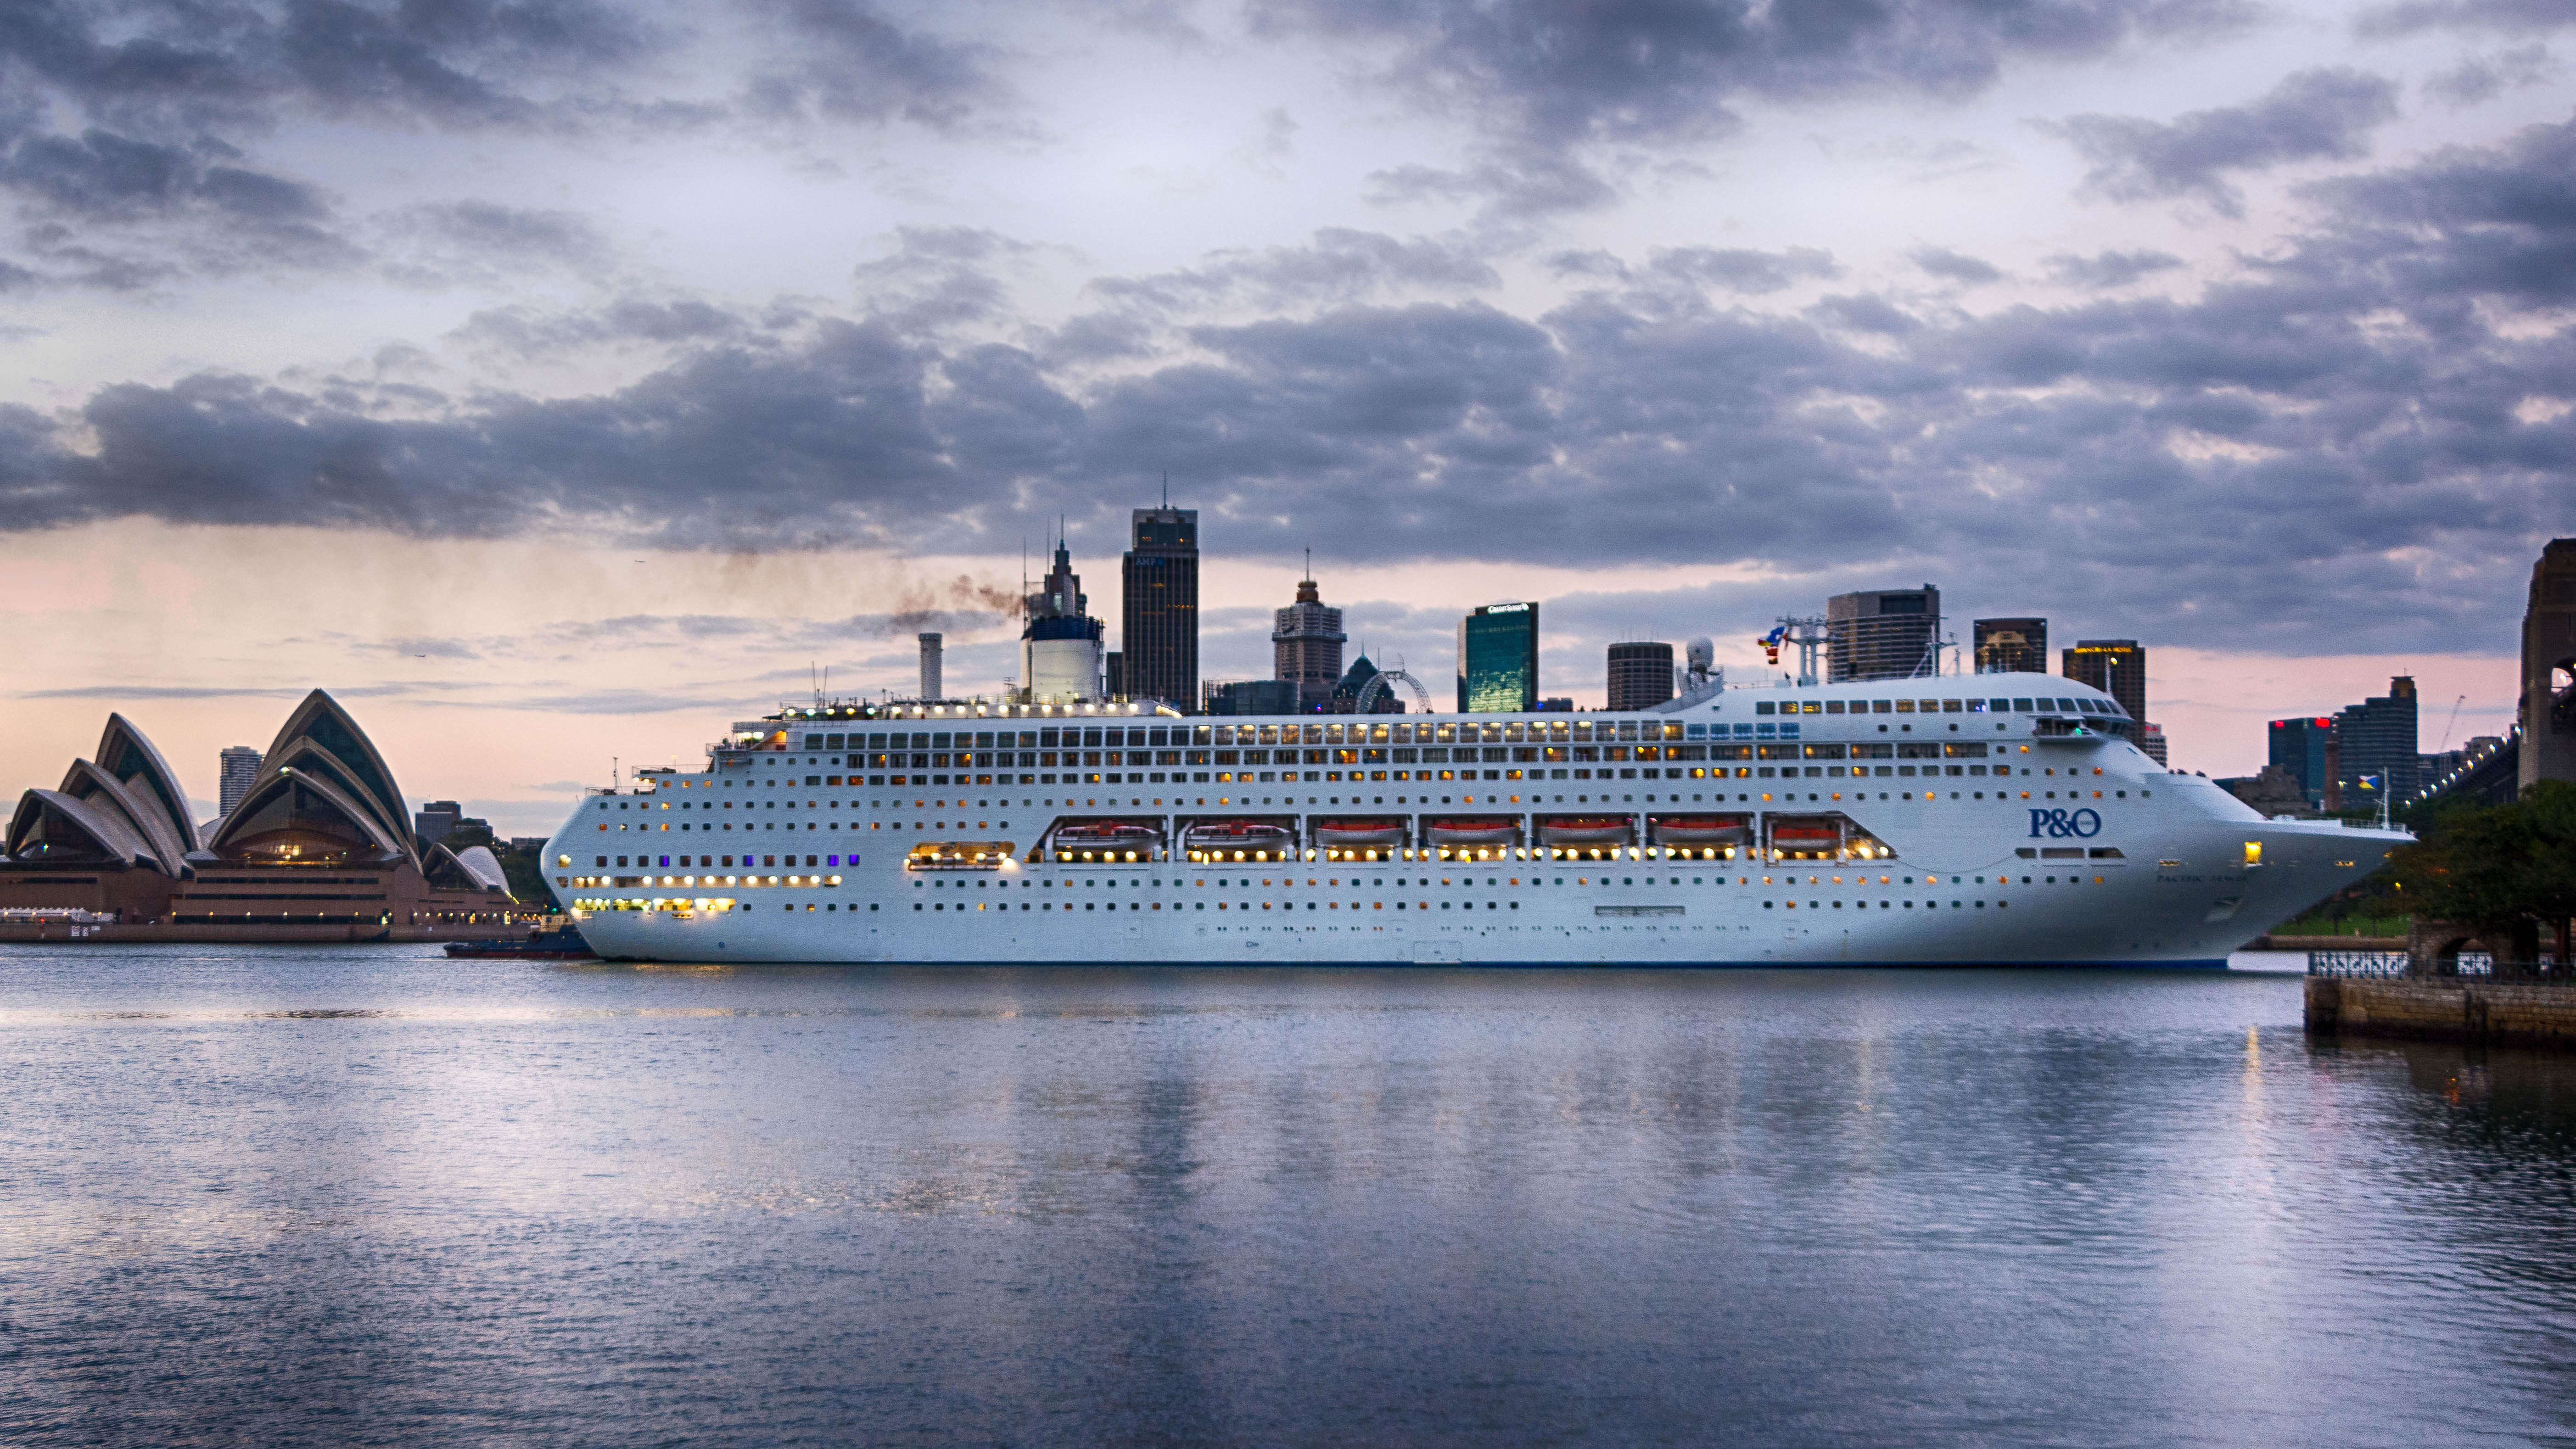
sea, dawn, ship, vehicle, sydney, australia, ferry, watercraft, sydneyharbour, cruise ship, po, motor ship, passenger ship, freight transport, ocean liner